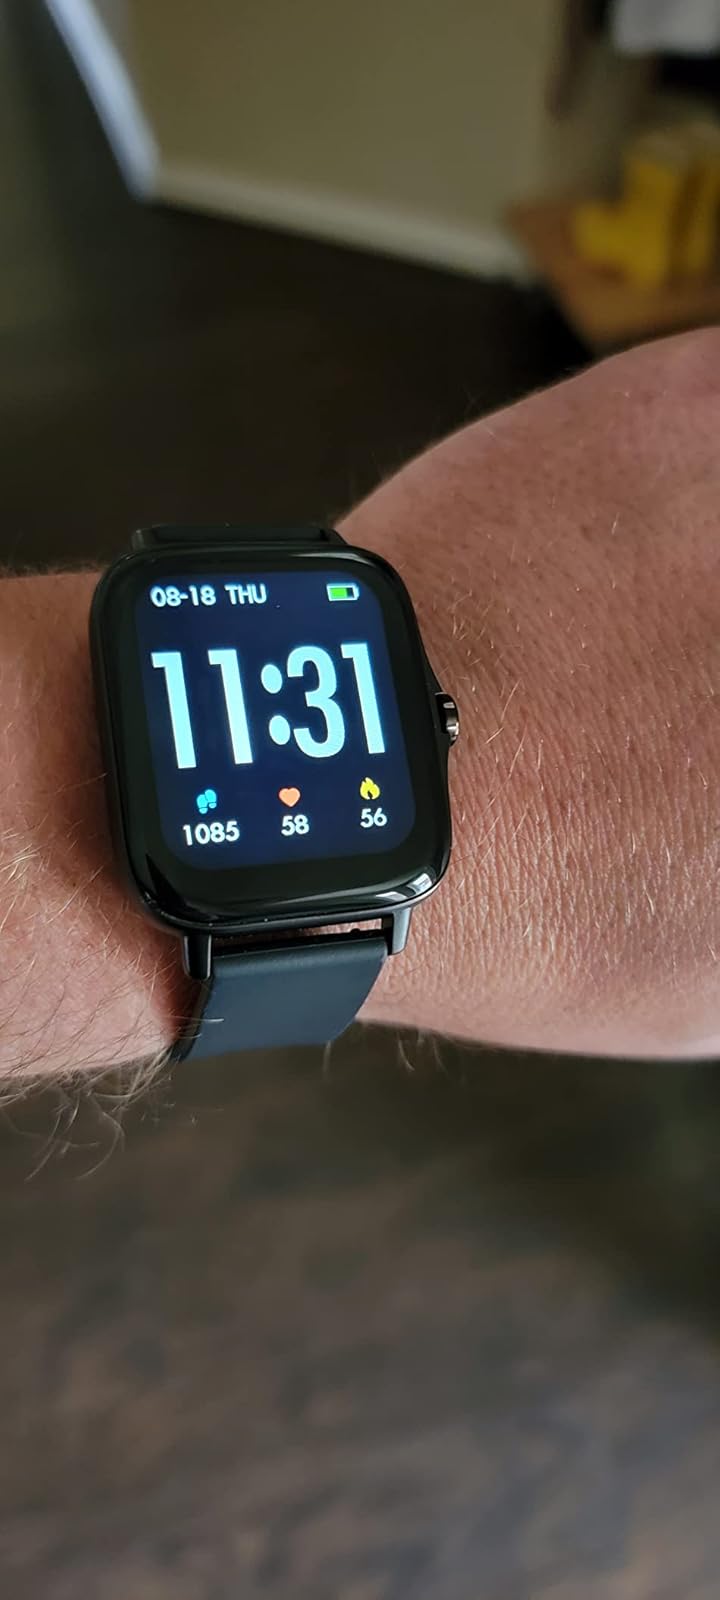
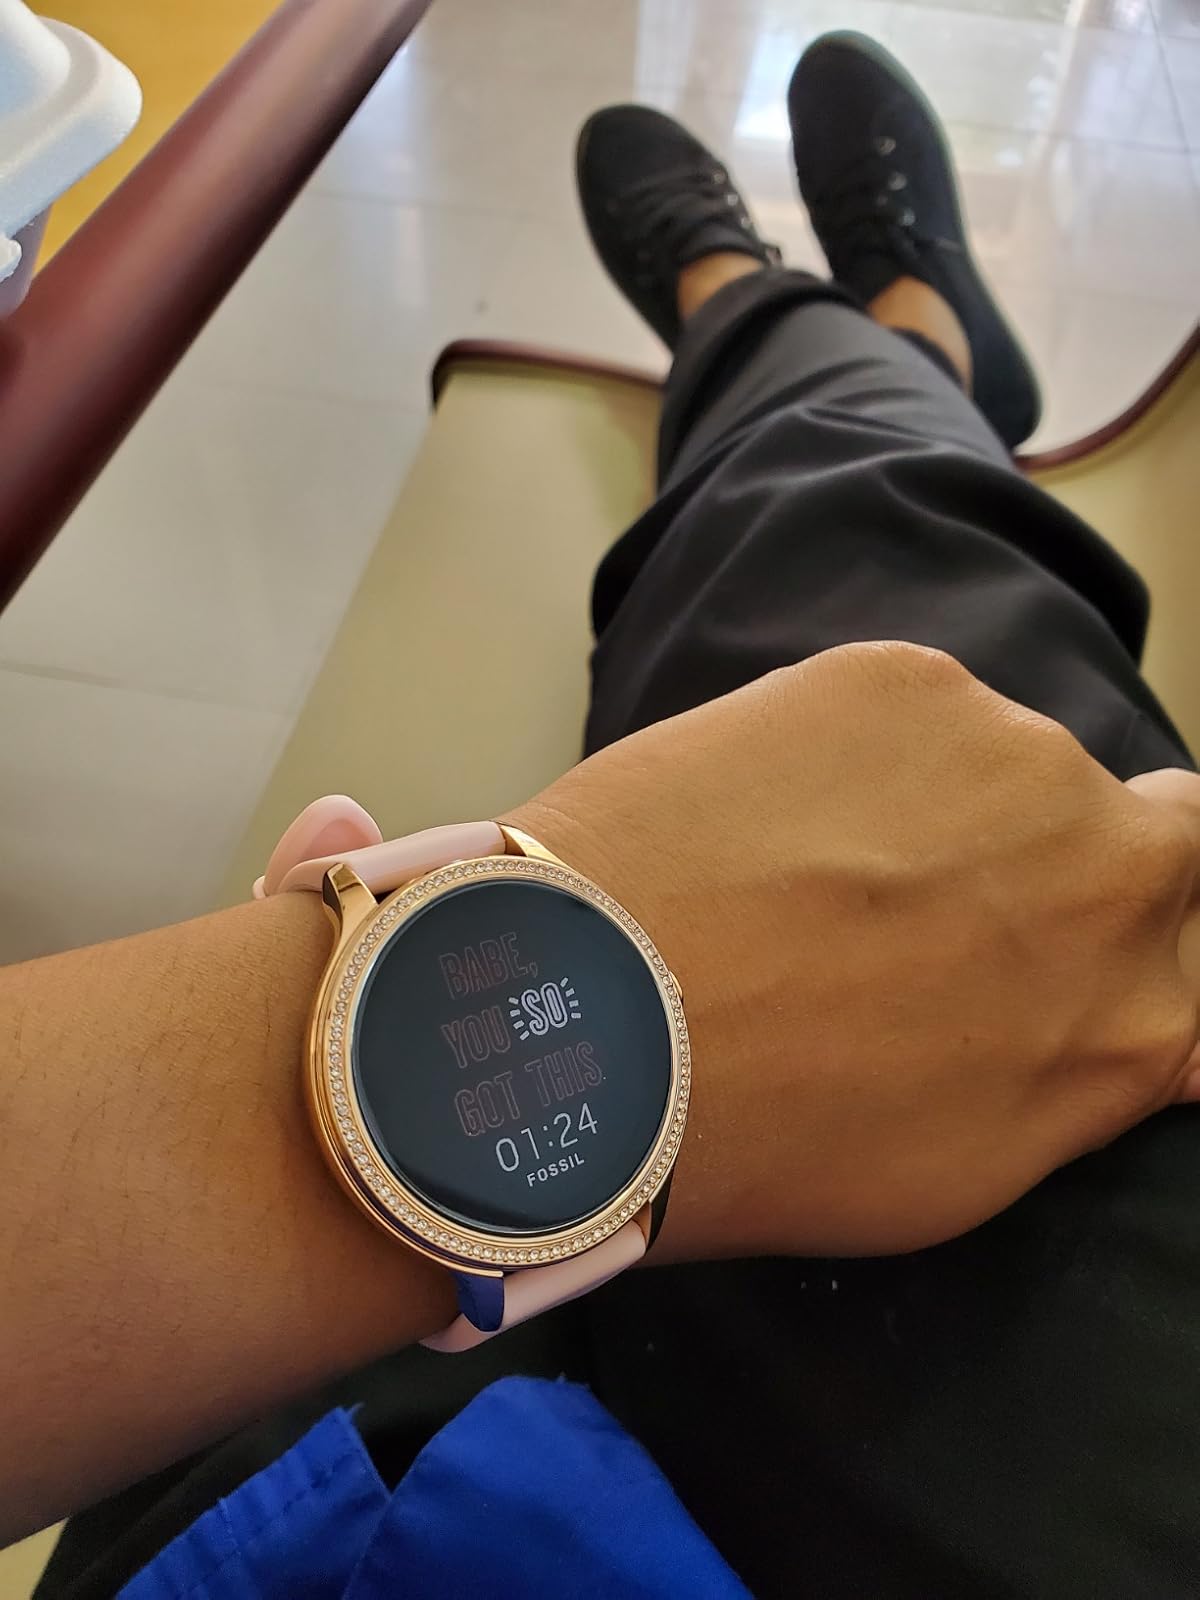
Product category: smartwatch
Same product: no